Shasta people

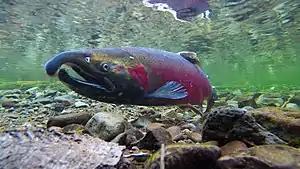
Coho salmon were traditionally a major source of nutrition for the Shasta.

The Shastan peoples had a diet based around locally available food sources. Many plant and animal species that existed in Shasta territories were located in adjacent areas. These food sources were commonly gathered and used by the Shasta and other regional cultures. The large populations of game animals in the Shasta territories led to many confrontations with other California Natives keen on gaining animal meat and pelts. Strategies to procure and later store these foodstuffs shared similarities with adjoining cultures. Undergrowth in forests was removed with controlled fires to promote advantageous plant species that were often food sources.